Maybrook Mansion

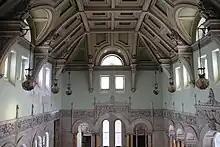
Vaulted ceilings inside Maybrook's 50 foot high ballroom in Wynnewood, Pennsylvania

May often invited the neighboring community to swim in Maybrook's pond in the summer and skate on it in the winter and had a slope built for sledding parties. She frequently opened her home to hold benefit parties for the long list of charities she supported and even hosted galas for her servants.